Xianbei

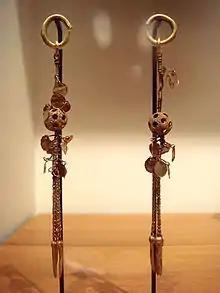
Northern Wei earrings. Northern Wei dynasty, 5th century

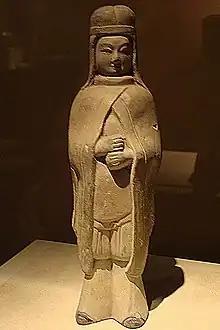
Female Xianbei figure

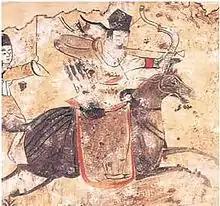
Painting depicting a Xianbei Murong archer in a tomb of the Former Yan (337–370).

During the War of the Eight Princes, the Xianbei of the northeast, primarily the Duan, were brought in to fight in the civil wars of the Jin princes and played a deciding factor in the wars. When the Xiongnu in Shanxi rebelled and founded the Han-Zhao dynasty, the Tuoba offered their assistance to the Jin to fight the rebels. The Jin were heavily reliant on the Xianbei's military force as they gradually lost the north during the upheaval of the Five Barbarians. For their services, the Duan and Tuoba were granted the duchies of Liaoxi and Dai, respectively. However, for varying reasons, most of the Xianbei eventually withdrew from the conflict, allowing the remnants of the Jin to be quickly overwhelmed. Mass number of Chinese officers, soldiers and civilians fled south to join the Eastern Jin or north to join the Xianbei duchies.